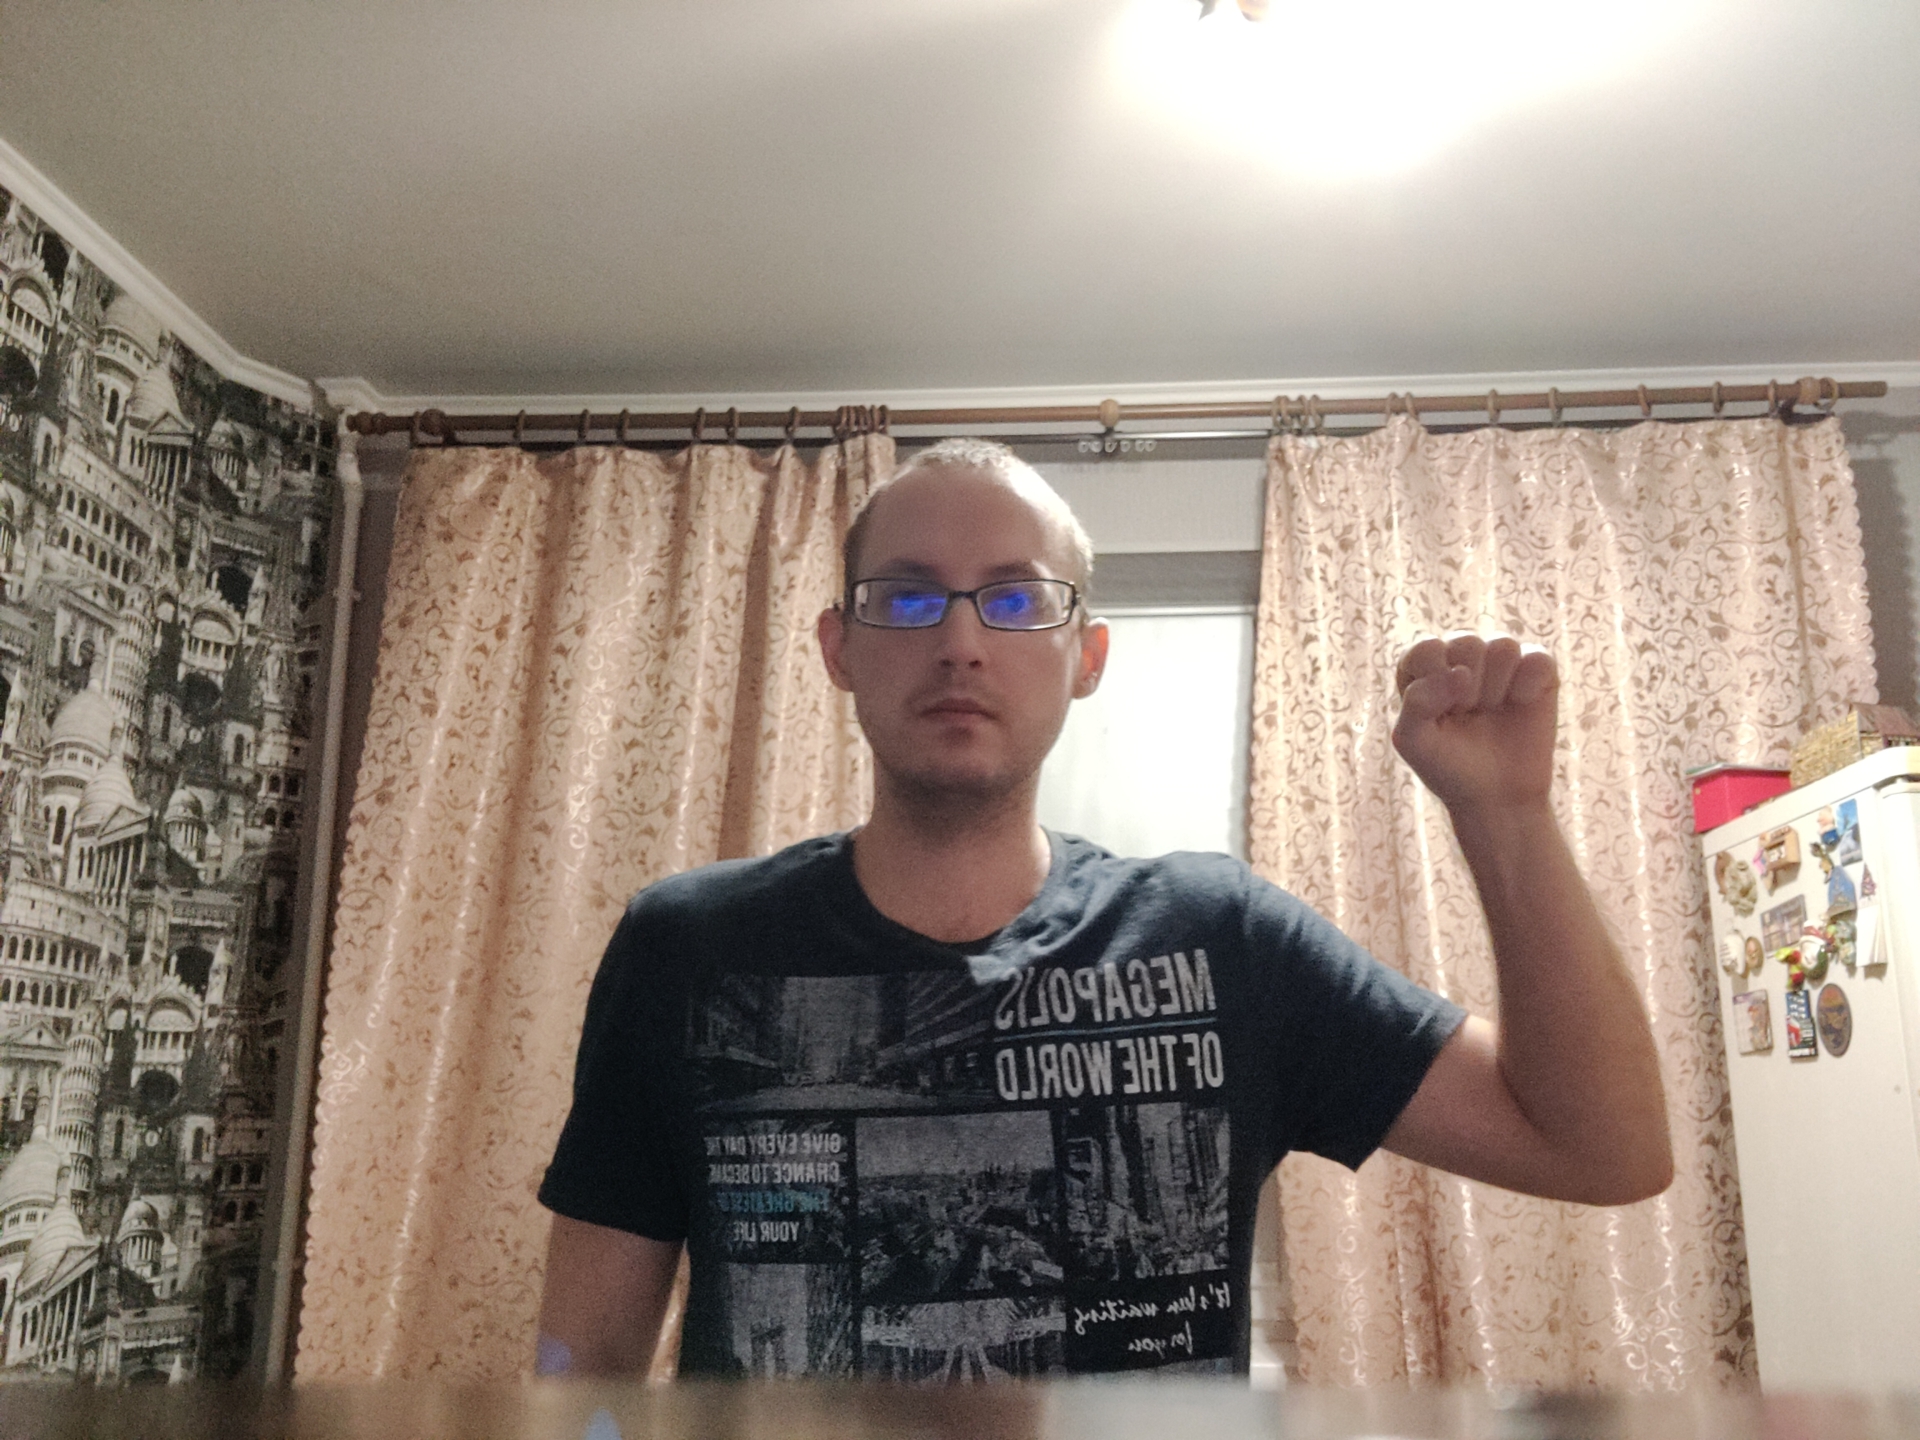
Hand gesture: fist